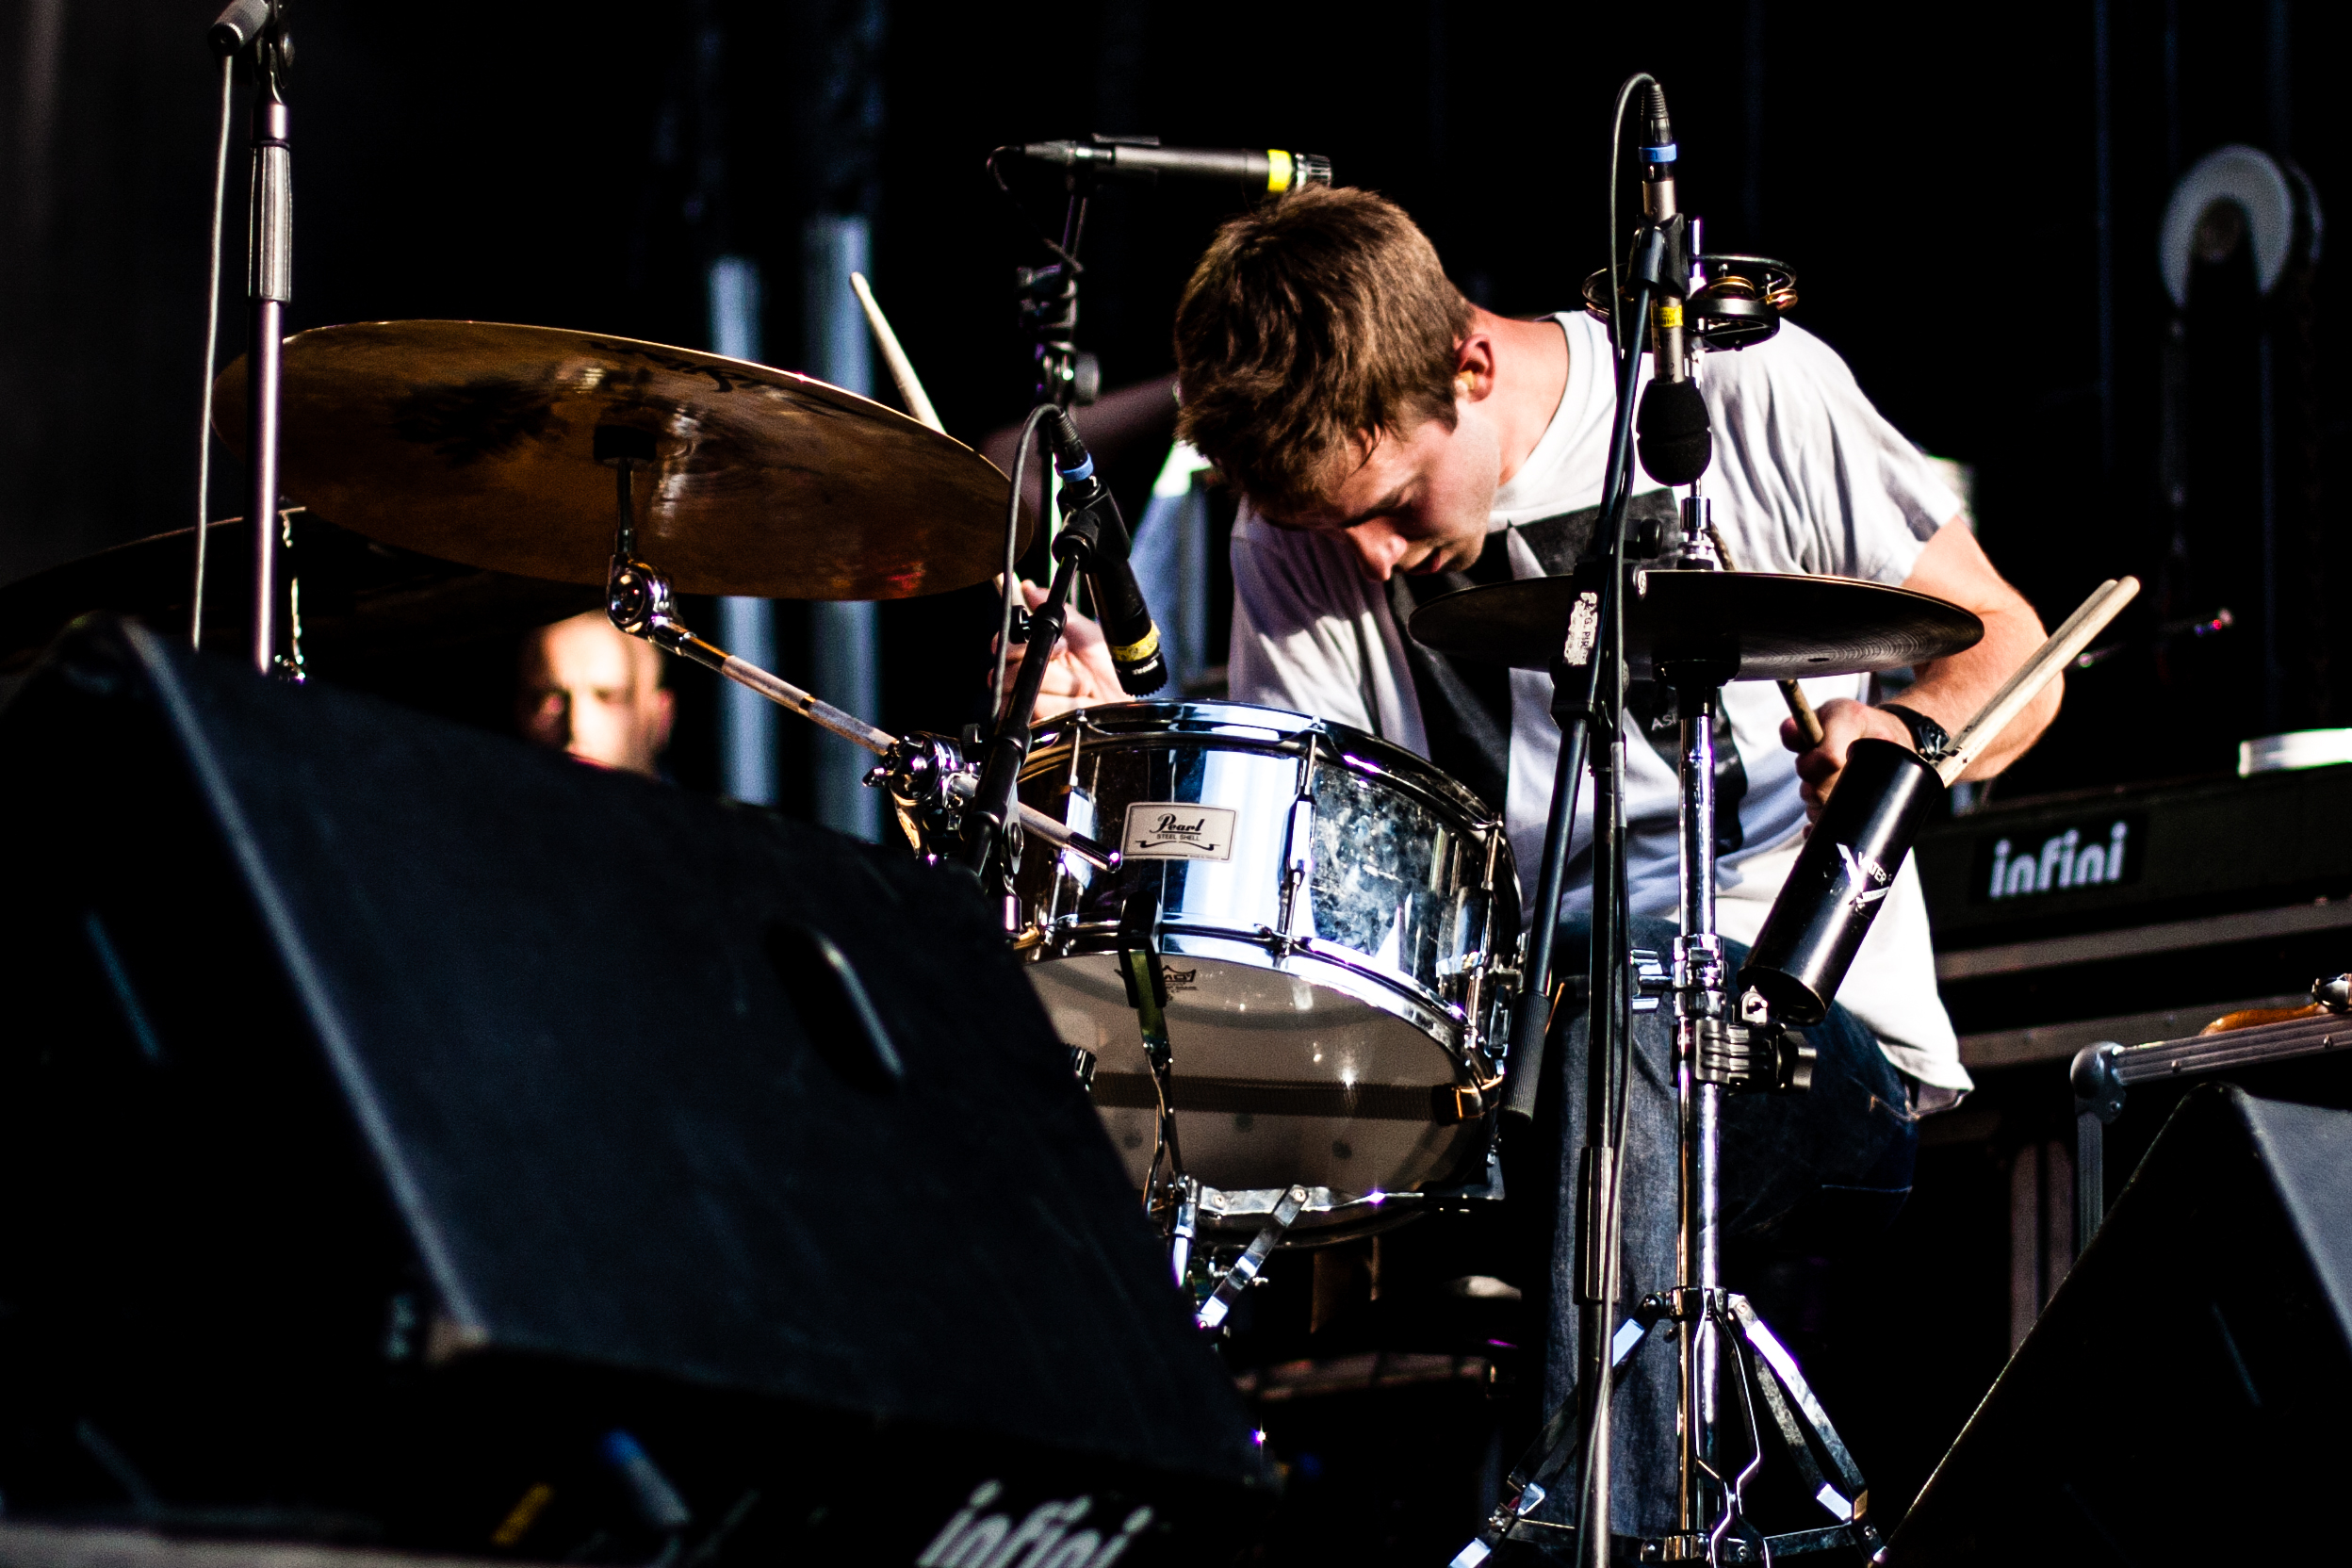
music, concert, live, musician, drum, percussion, stage, brussels, bruxelles, fete, musique, fetedelamusique, saintgilles, brns, orchestra, performance, bassist, singing, guitarist, drums, drummer, entertainment, performing arts, singer songwriter, musical ensemble